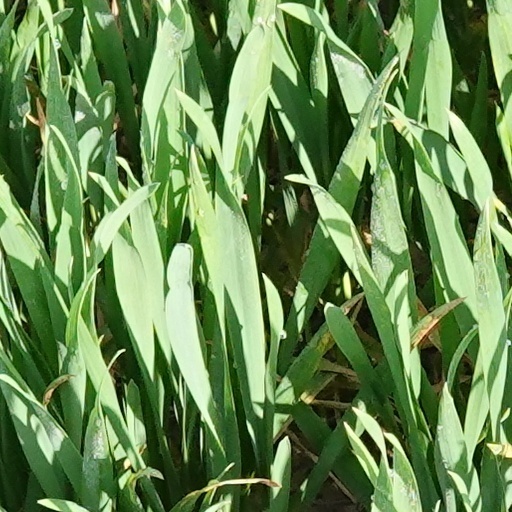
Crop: wheat